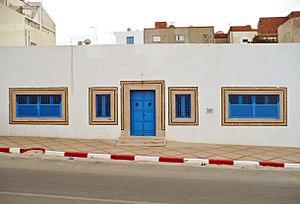
Monastir, est une ville côtière du Sahel tunisien, au centre-est de la Tunisie, située sur une presqu'île au sud-est du golfe d'Hammamet, à une vingtaine de kilomètres à l'est de Sousse et à 162 kilomètres au sud de Tunis. En 2014, la population de la municipalité atteint 93 306 habitants.